Justice of the peace

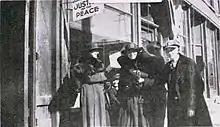
Justice of the Peace office in Sturgeon Bay, Wisconsin

In some US states, the justice of the peace is a judge of a court of limited jurisdiction, a magistrate, or a quasi-judicial official with certain statutory or common law magisterial powers. Some states have special qualifications or unique features for the office.